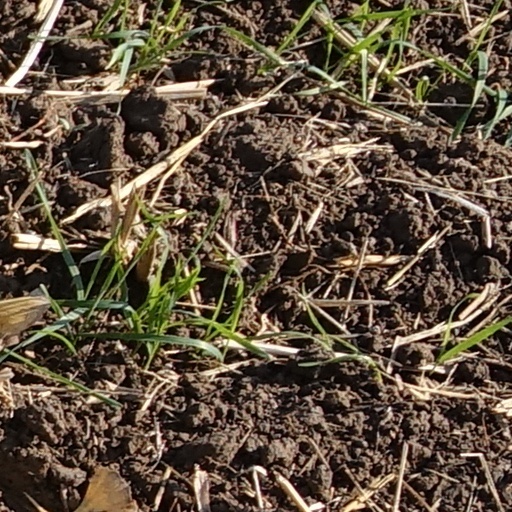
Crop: wheat